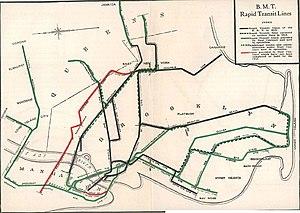
Les Dual Contracts, également connus sous le nom de Dual Subway System furent signés le 19 mars 1913 par la ville de New York avec les deux entreprises privées qui exploitaient les lignes du métro de l'époque, aériennes comme souterraines, l'Interborough Rapid Transit Company et la Brooklyn Rapid Transit Company. La majorité des lignes qui composent aujourd'hui le réseau du métro de New York ont été construites ou réhabilitées dans le cadre de ces contrats.